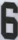
Number: 6